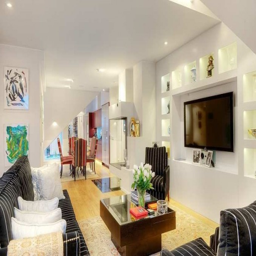
architectural detail abounds in this open floor plan